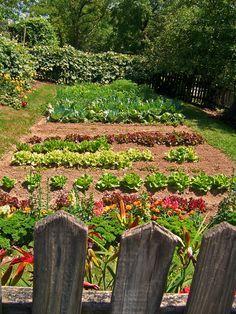
Ni kilimo kidogo cha mimea ambacho mkulima hulima katika sehemu ndogo zaidi, hii husaidia kwa matumizi ya nyumbani na mengine sehemu tofauti tofauti.